Emor

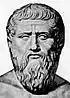
Plato

The Gemara cited the case of the blasphemer in Leviticus 24:11–16 to support the proposition that assailants are incarcerated until the results of their attacks are known. For the Gemara taught that Rabbi Nehemiah would argue that the Israelites imprisoned the blasphemer (in Leviticus 24:12) when they did not yet know whether he was liable to execution. But the Rabbis taught that the blasphemer's incarceration was an ad hoc decision (from which one cannot generalize).